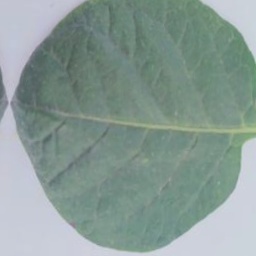
Etiqueta: Sana